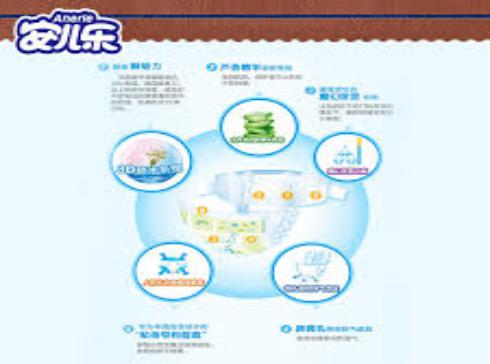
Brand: anerle
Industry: Necessities